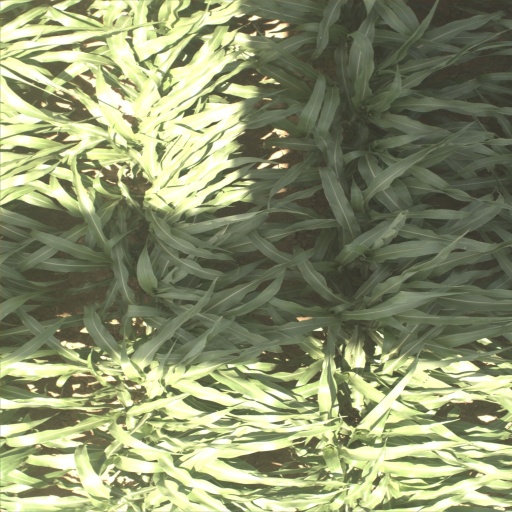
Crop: sorghum